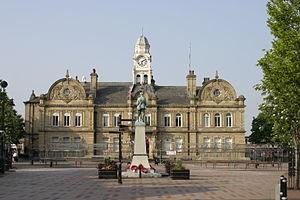
Ossett est une villa anglaise située dans le comté du Yorkshire de l'Ouest et le district de la cité de Wakefield. Au recensement de 2001, sa population était de 21 076 habitants.